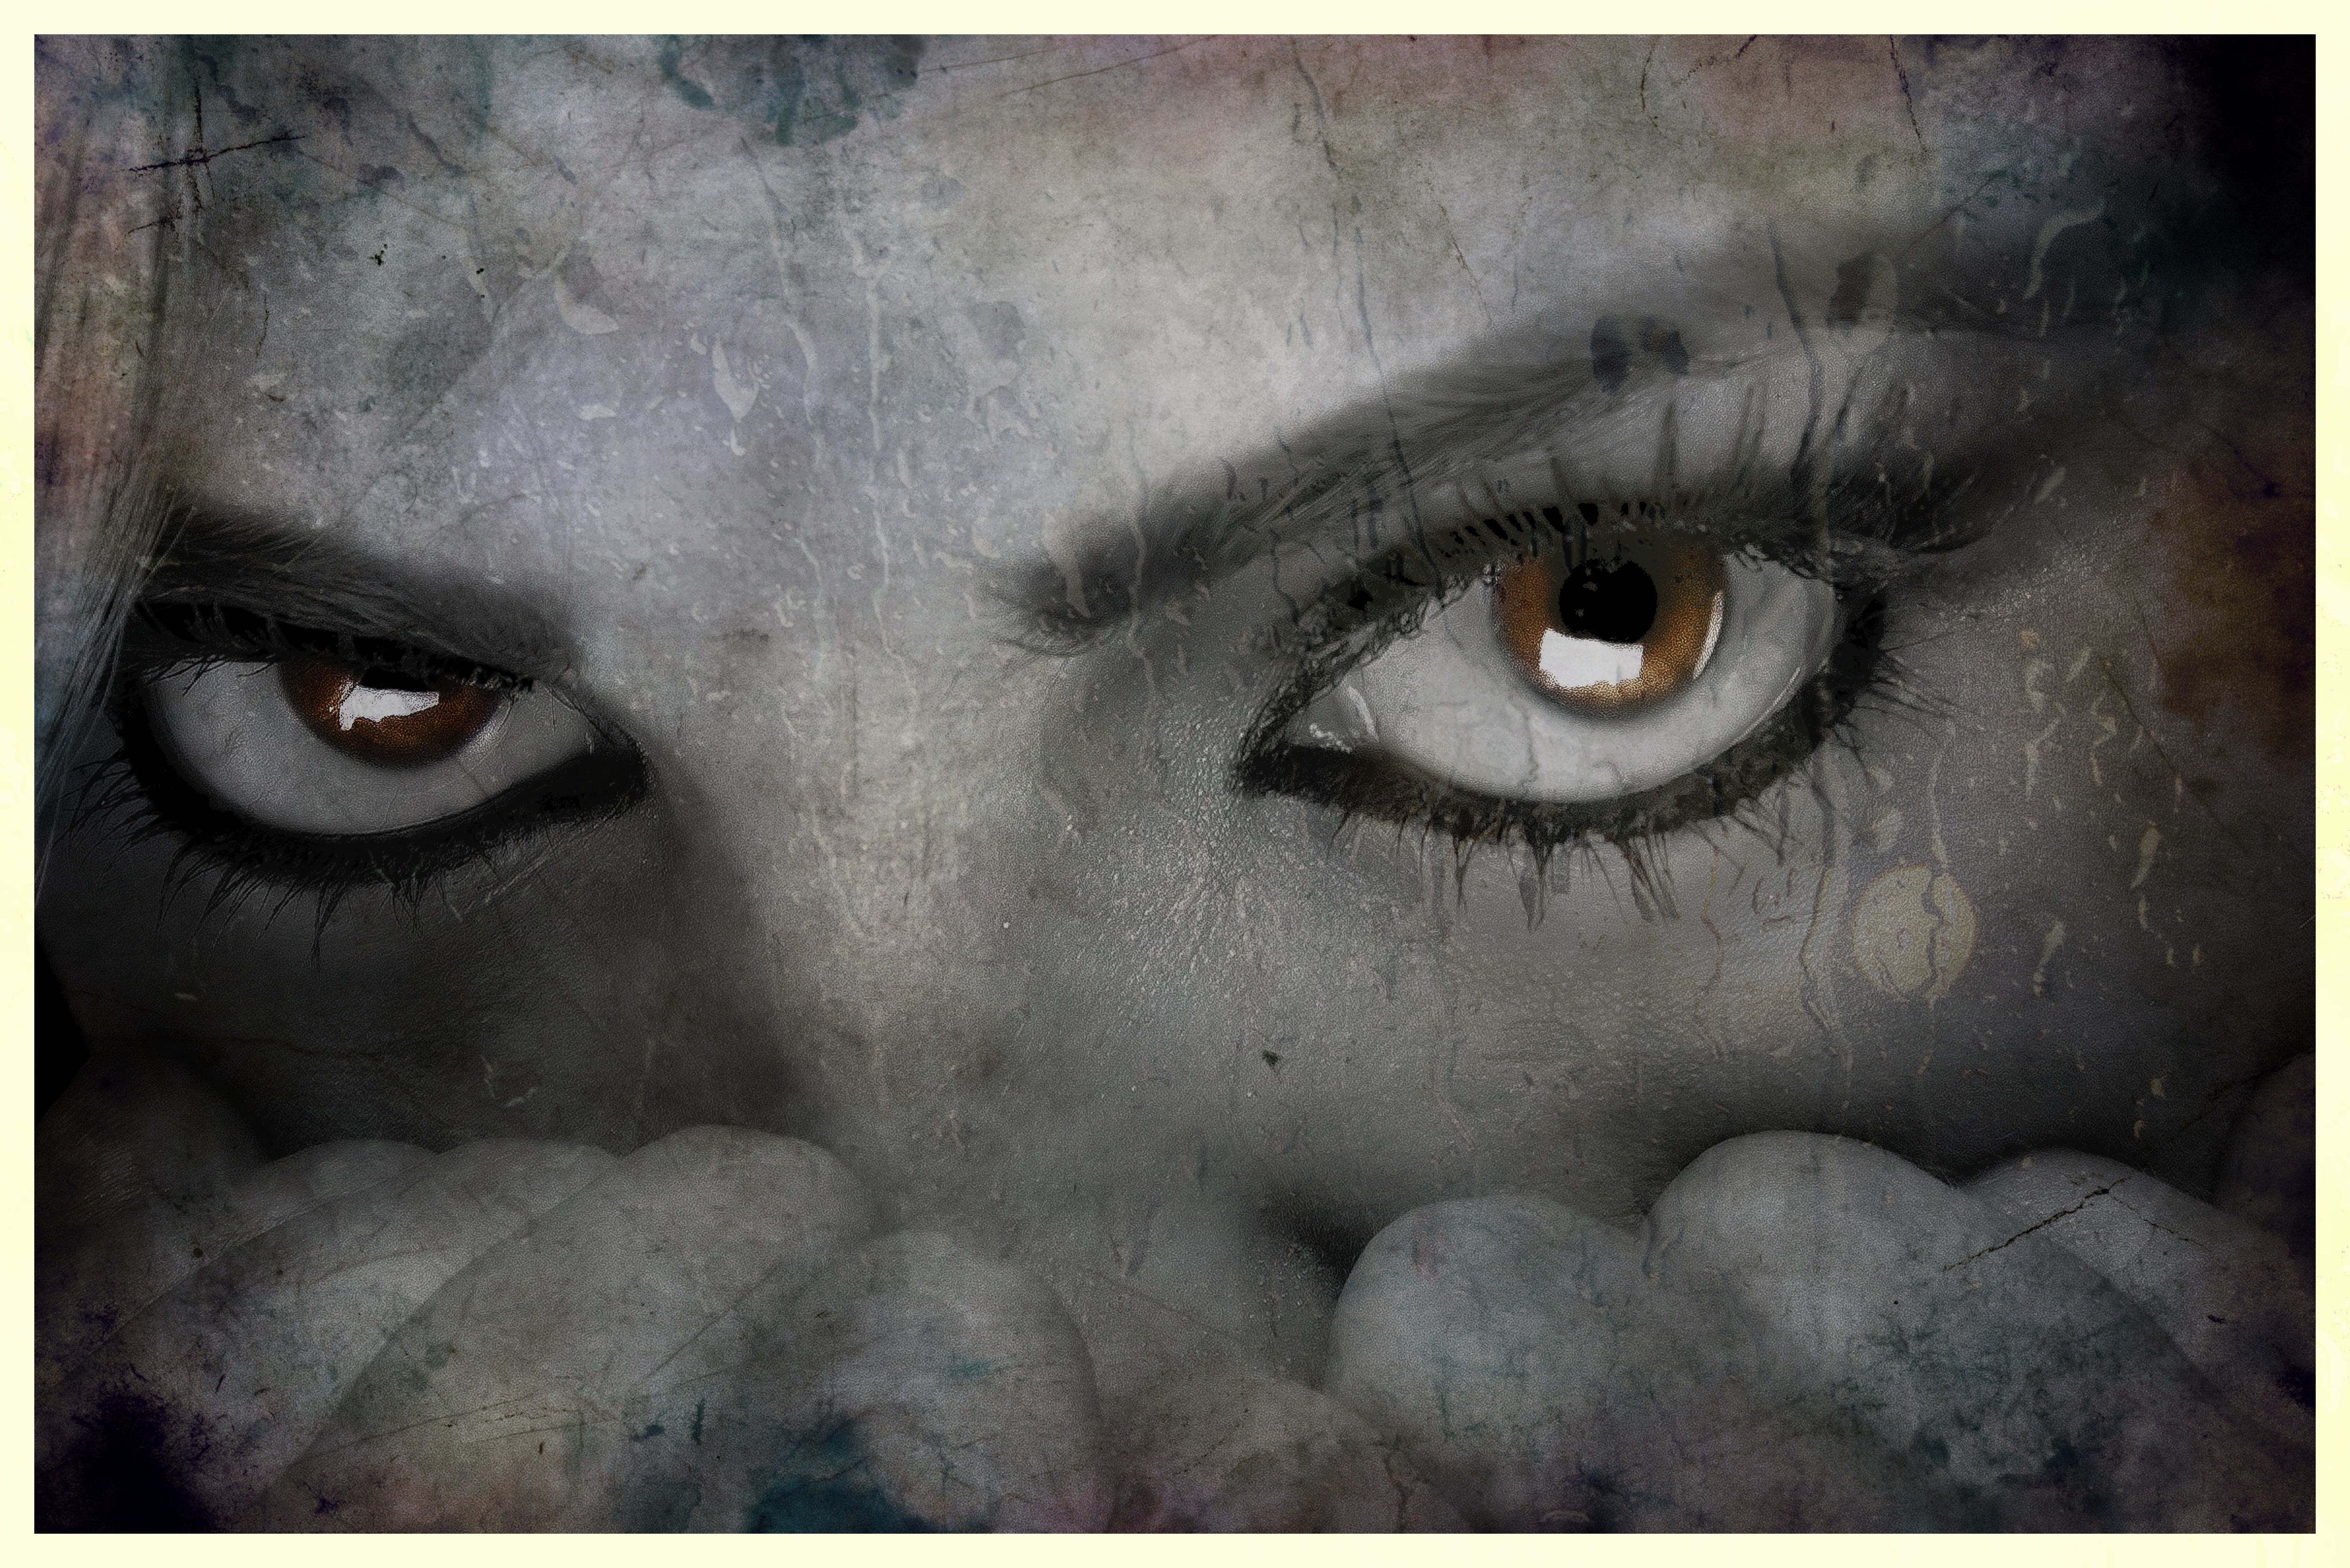
person, spooky, dark, female, portrait, darkness, painting, close up, eyes, art, scary, fear, sketch, drawing, eye, head, expression, image, organ, nightmare, stress, scared, modern art, album cover